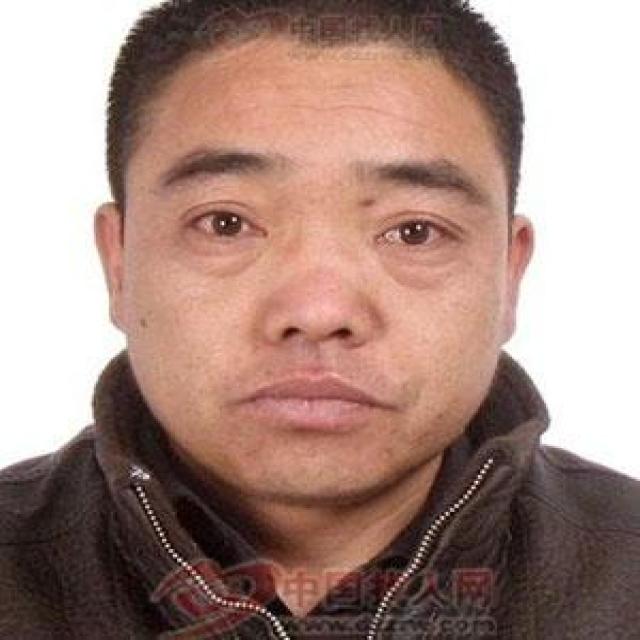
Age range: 45-64